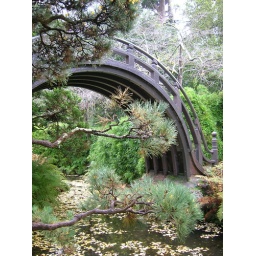
in order to cross this bridge you have to climb it like a ladder as it is so steep.